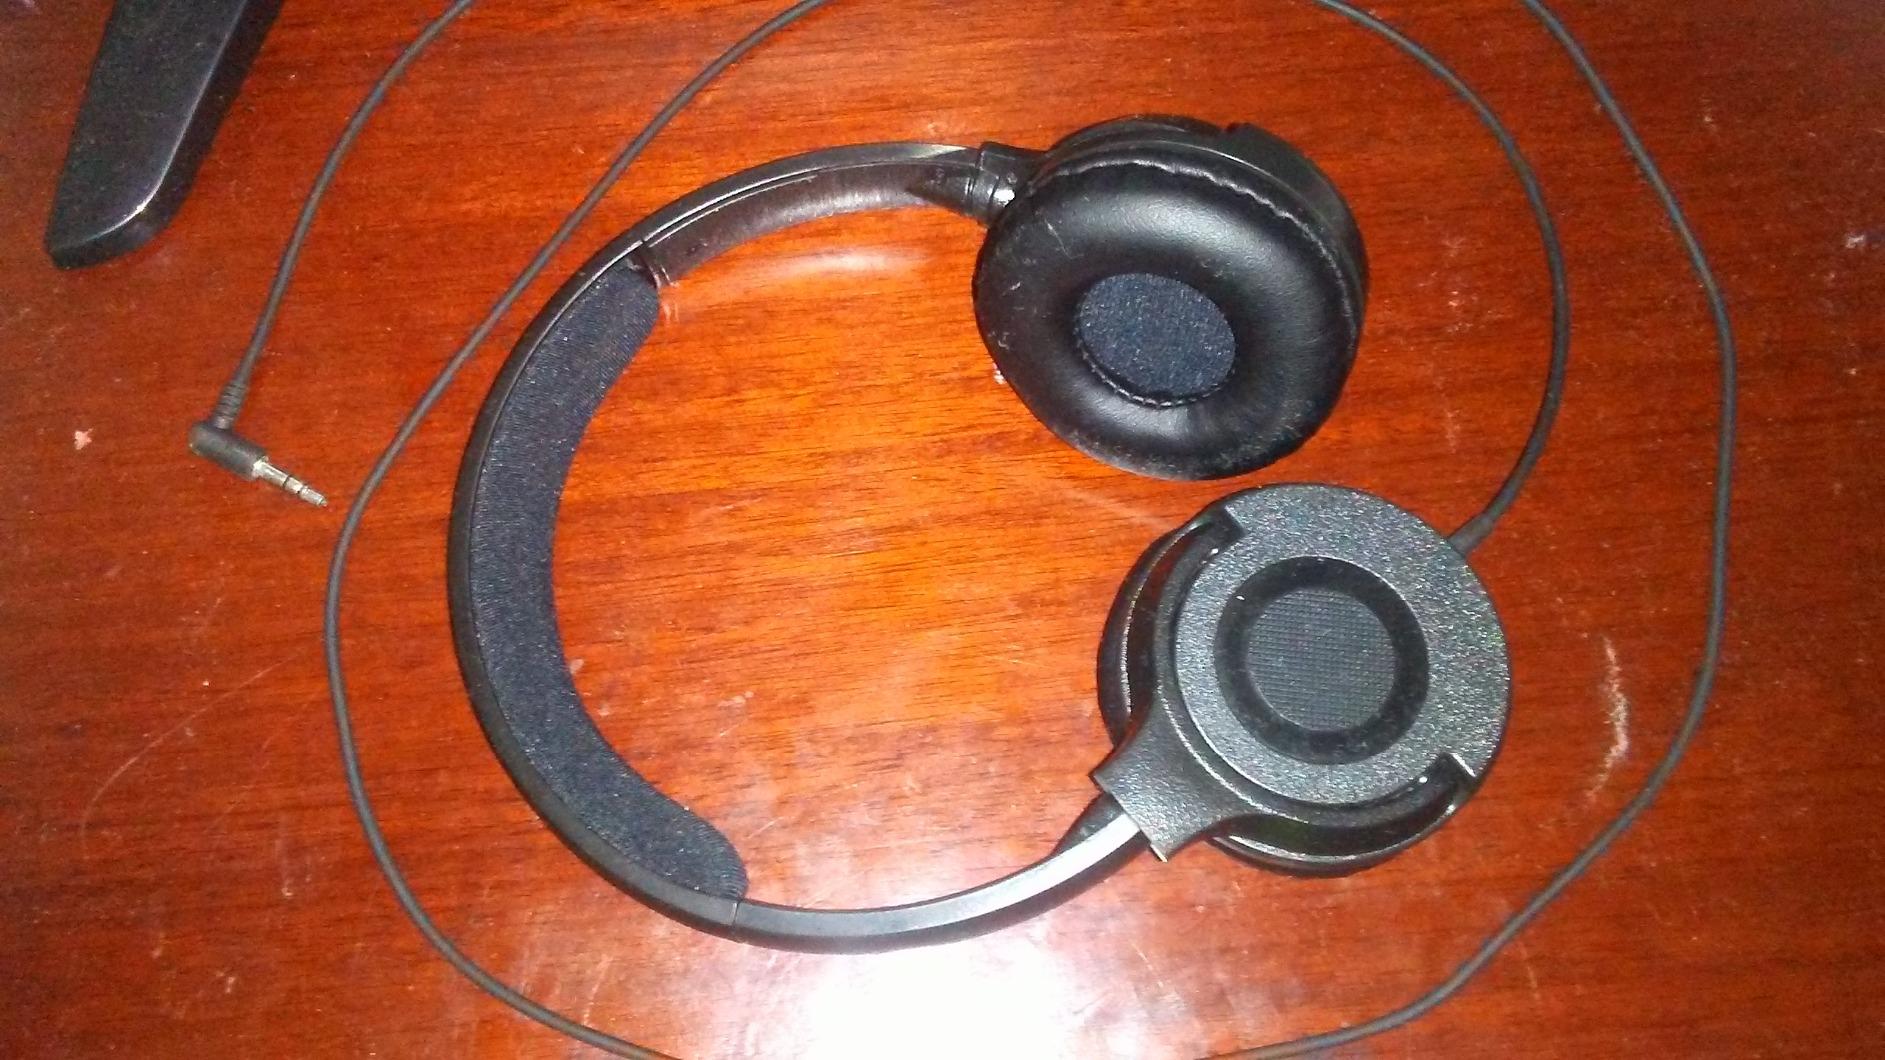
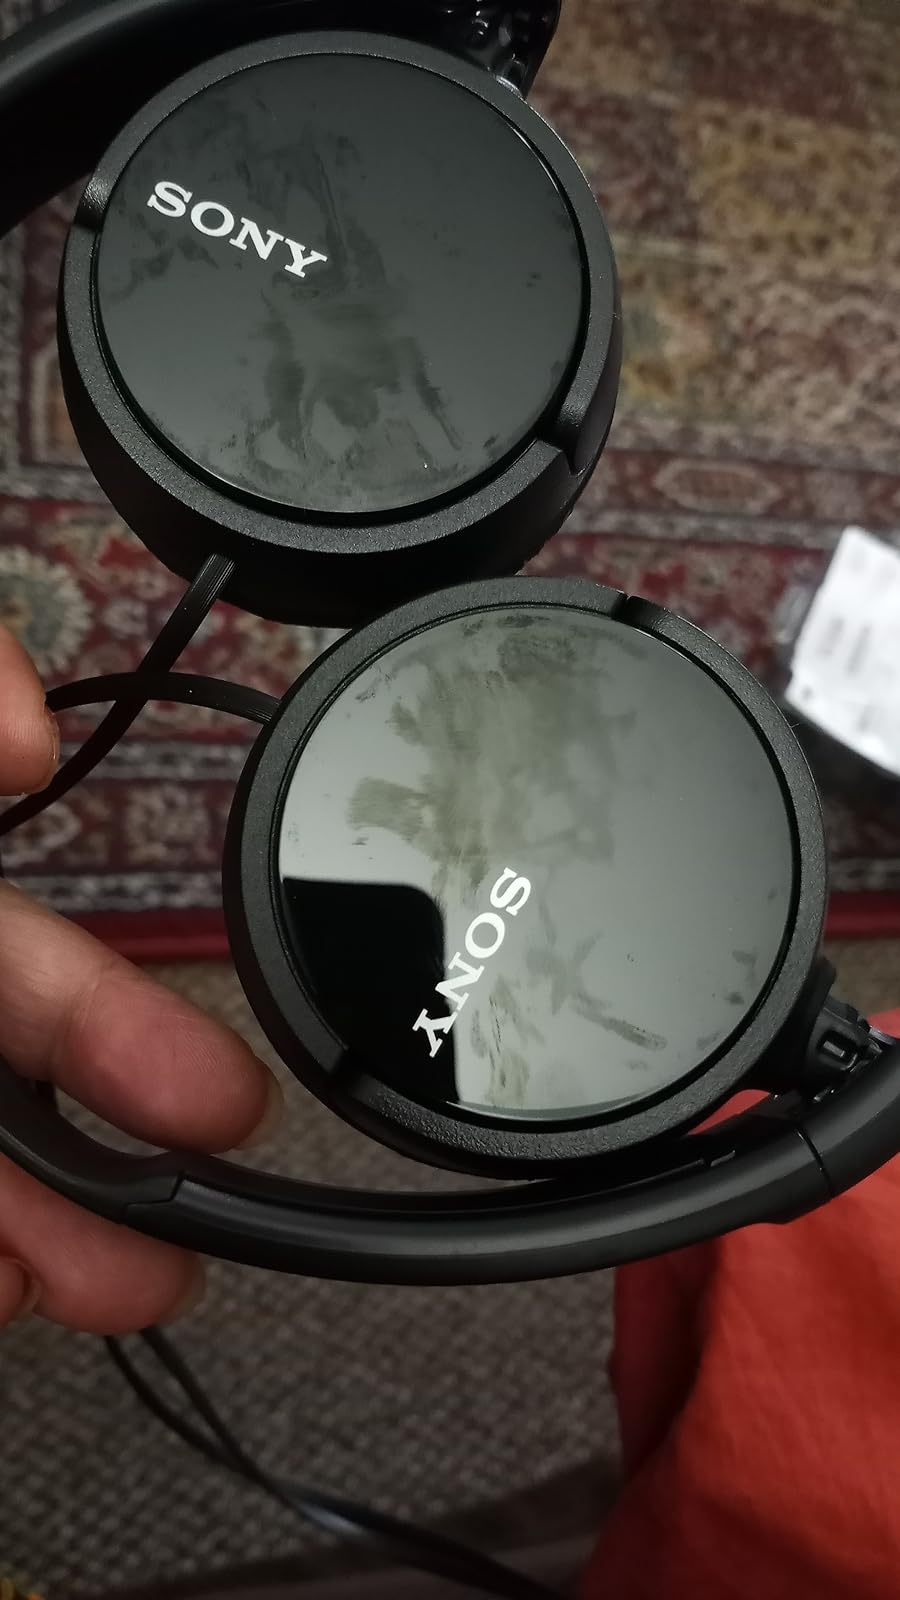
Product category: headphones
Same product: no